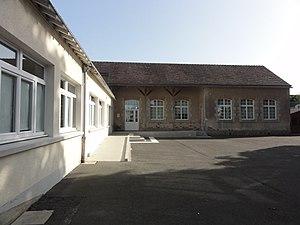
Gesnes-le-Gandelin (Sarthe) école
Gesnes-le-Gandelin est une commune française, située dans le département de la Sarthe en région Pays de la Loire, peuplée de 963 habitants.